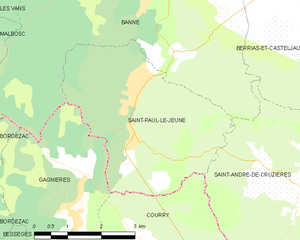
Carte des communes françaises: Saint-Paul-le-Jeune